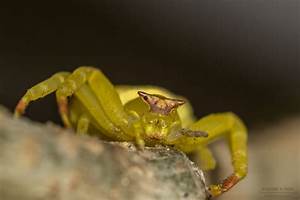
Label: spider